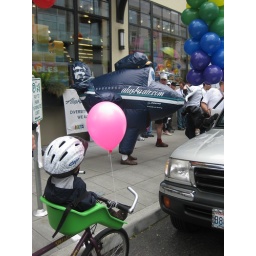
by bike and by train in Portland 100